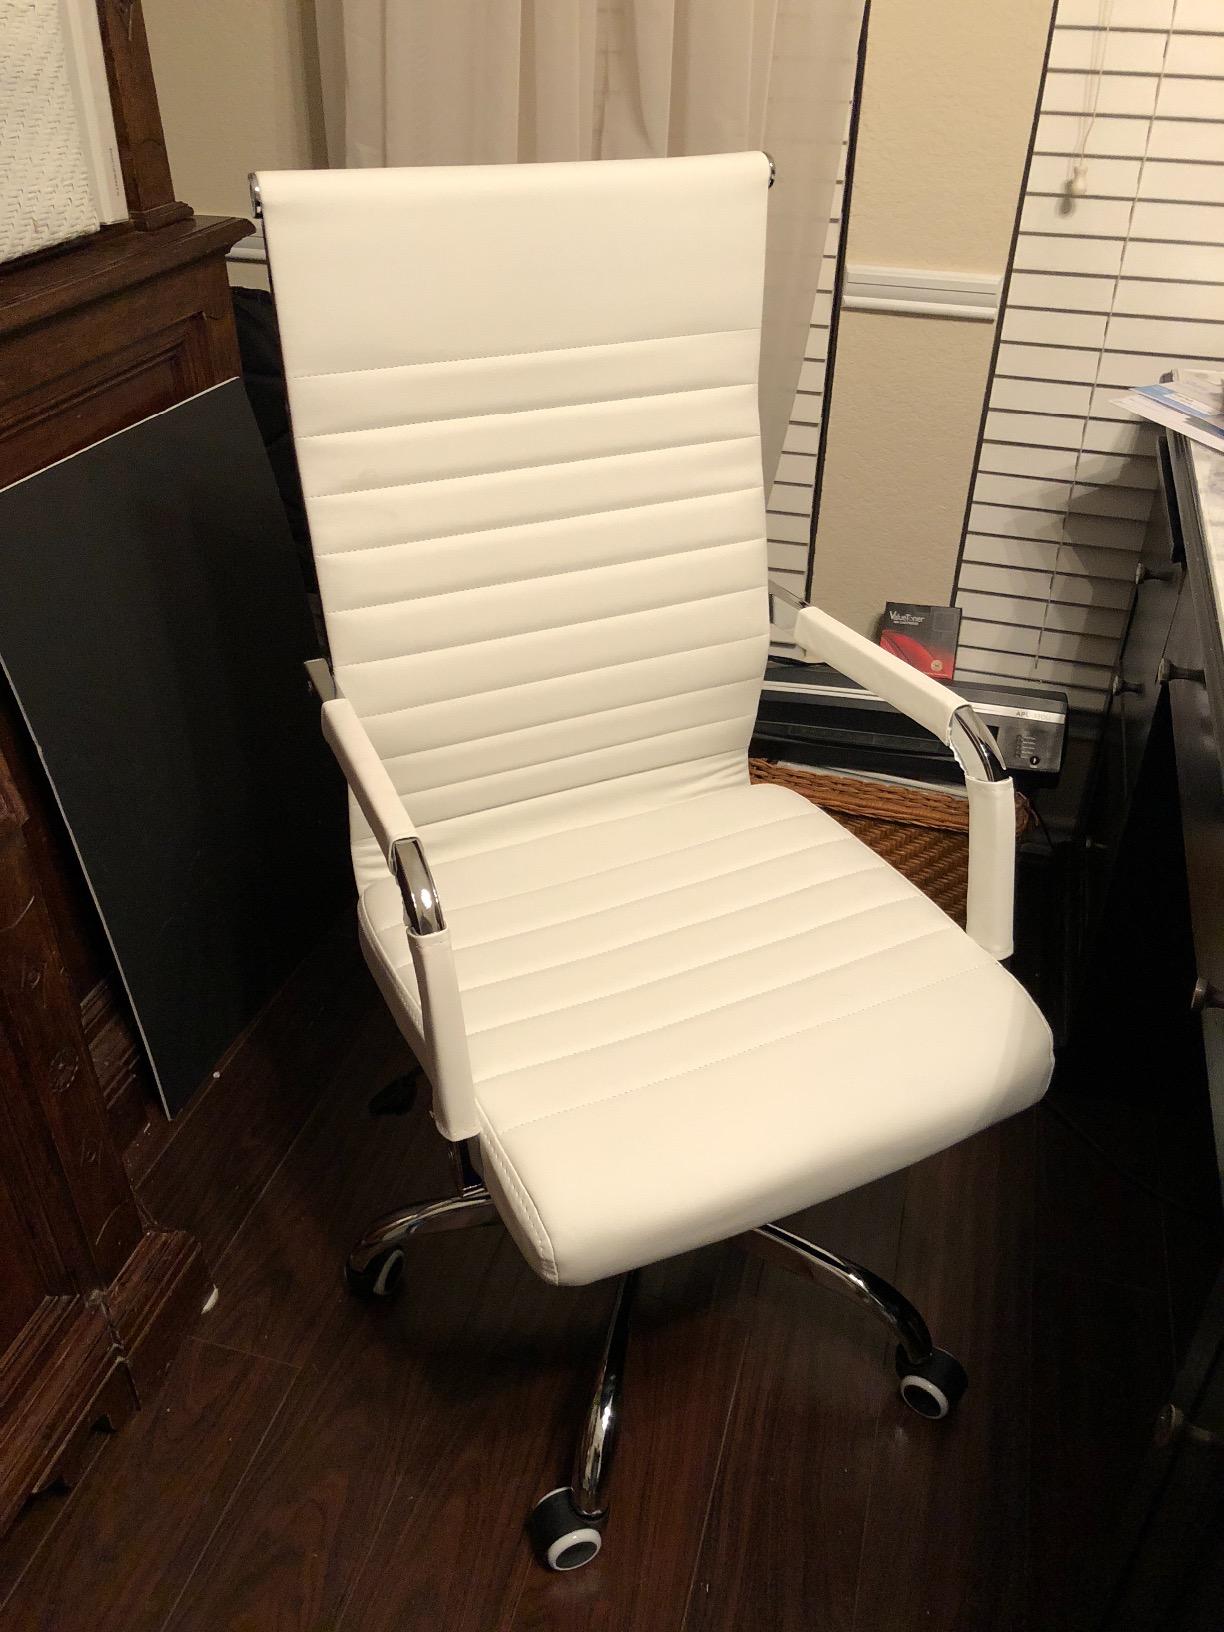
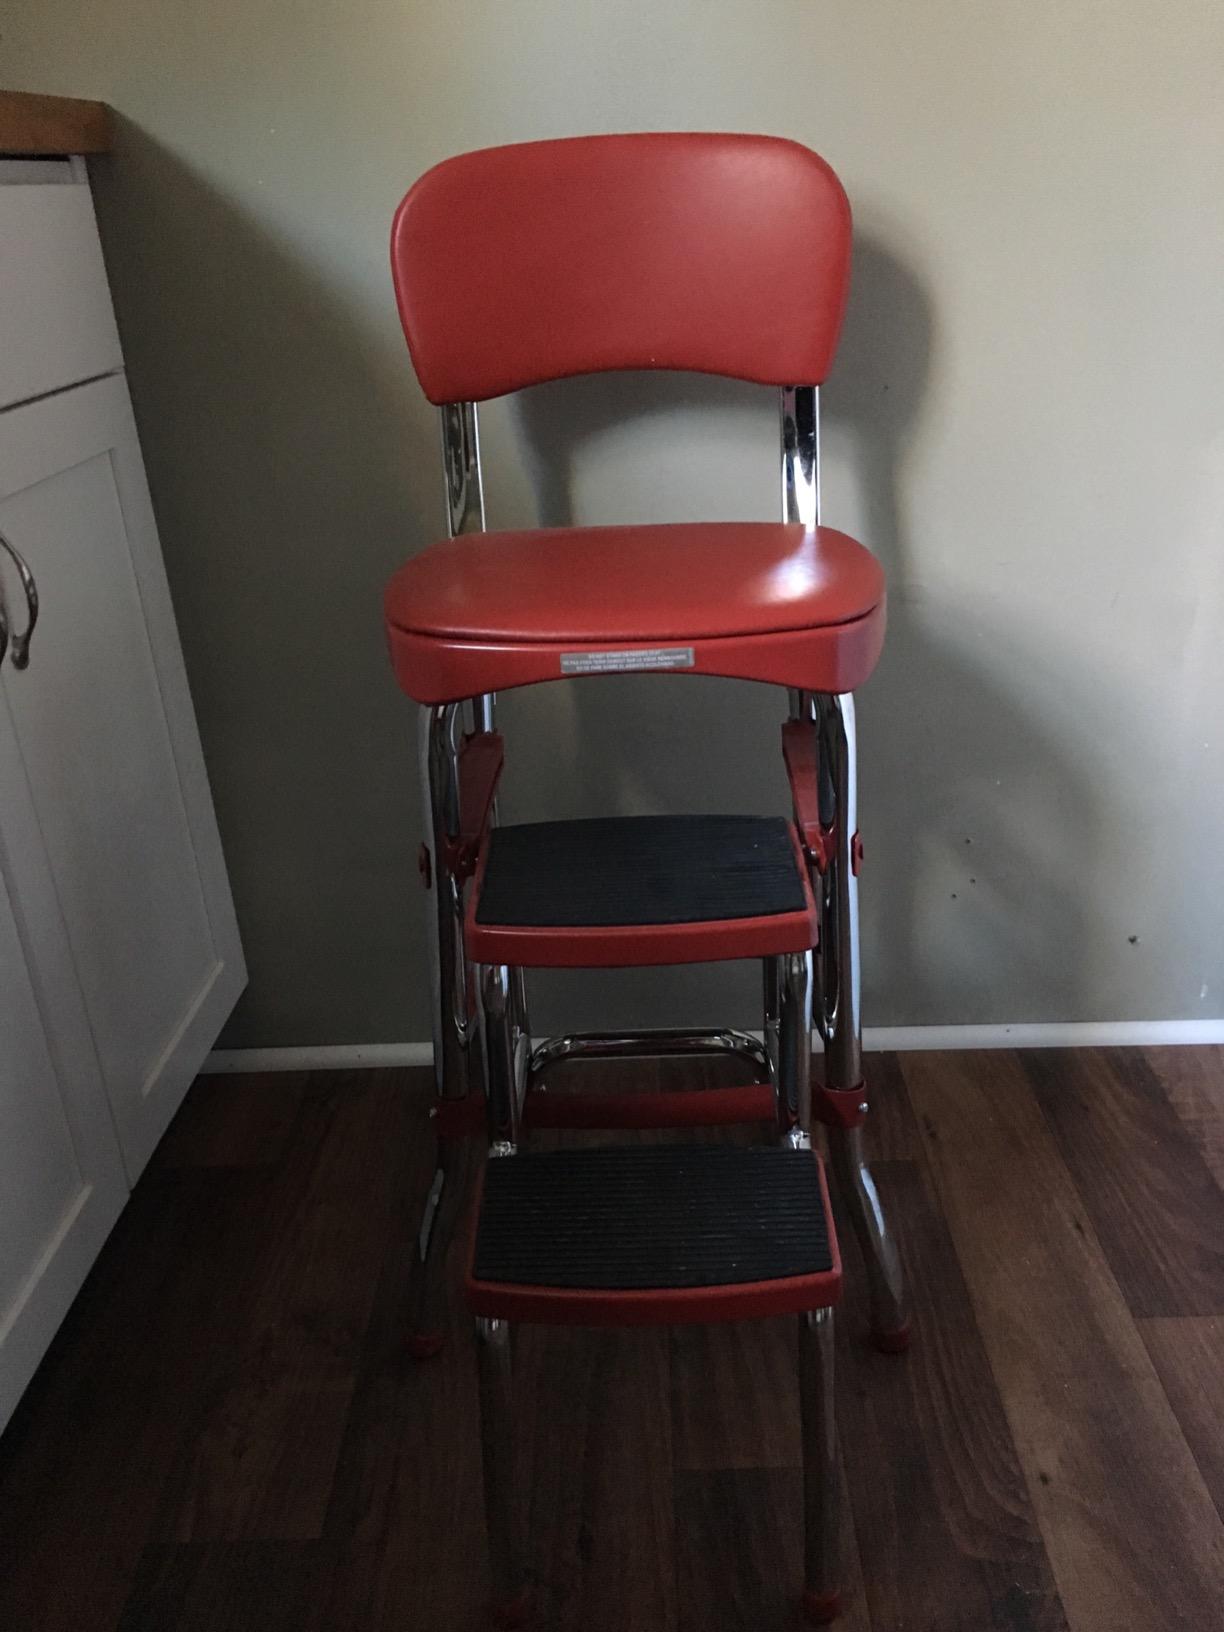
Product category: items_chair
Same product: no